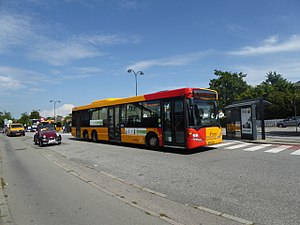
Transport i København / Kollektiv transport / Busser
Linje 1A ved Hellerup Station.
Transport i København omhandler veje, jernbaner, havne og lufthavne mm., som bruges til transport i København.